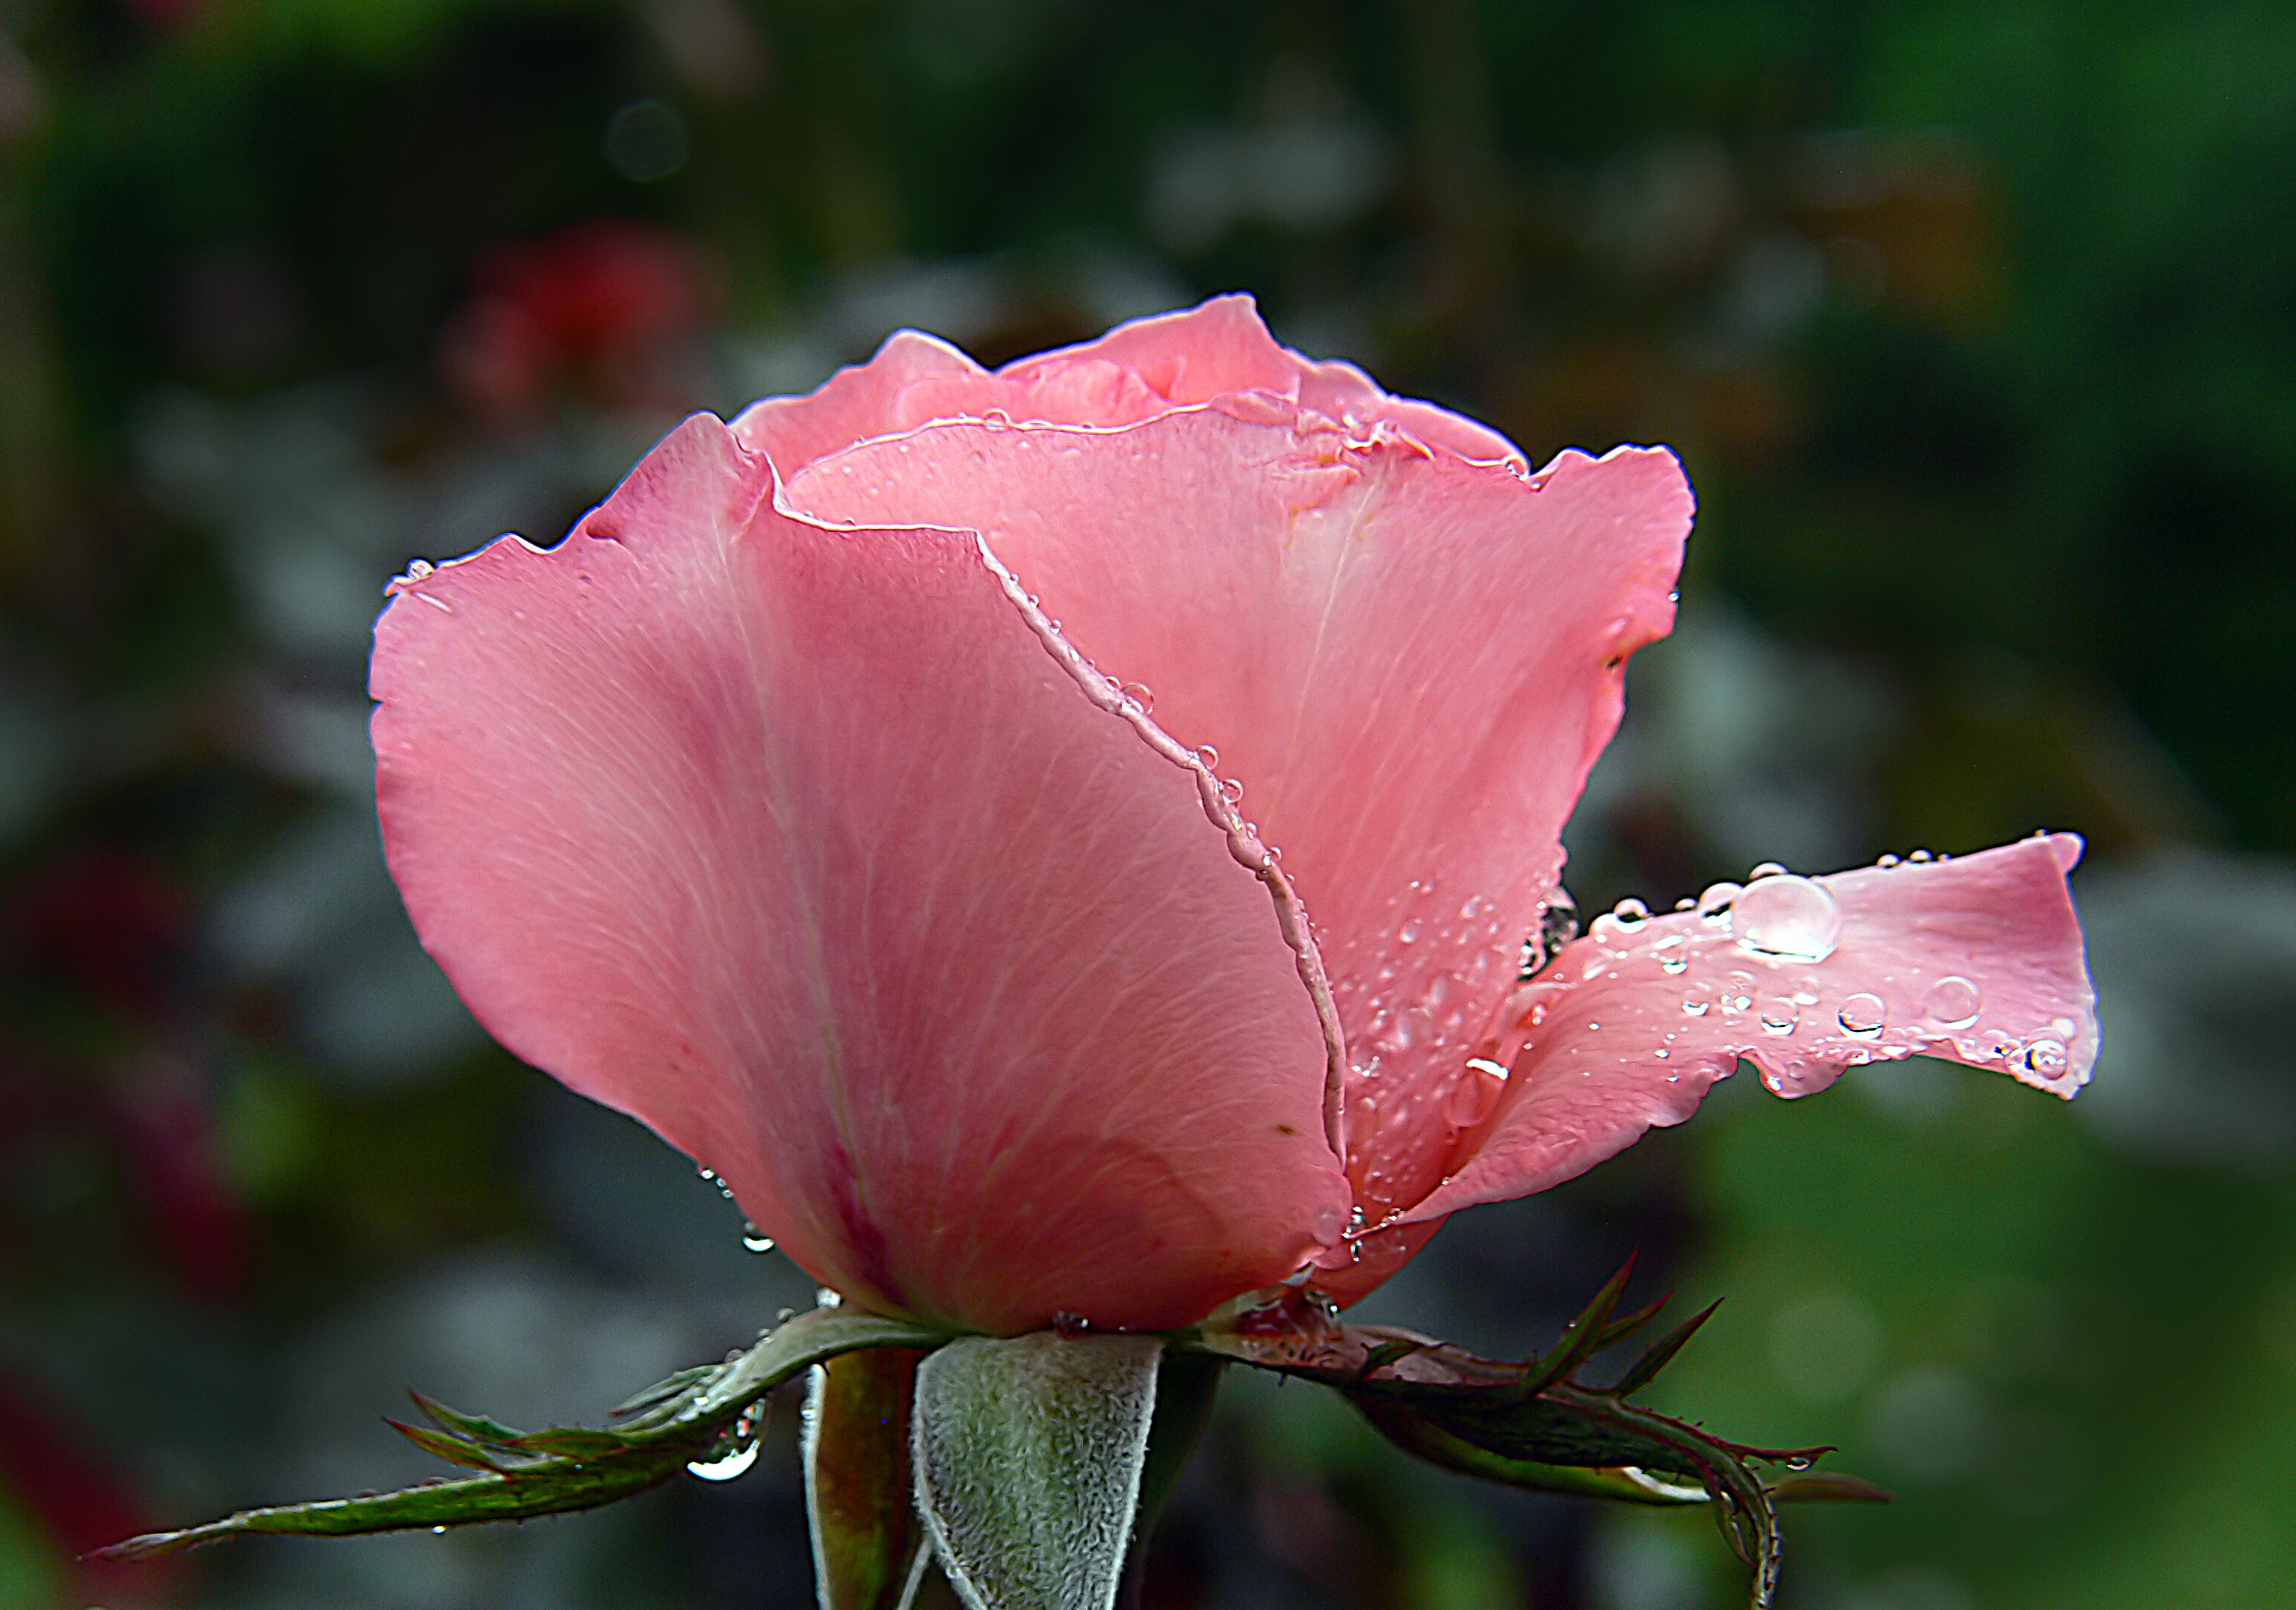
blossom, plant, flower, petal, floral, rose, red, botany, pink, flora, flowers, roses, publicdomain, gardening, shrub, blooms, raindropsonroses, aftertherain, pinkrose, paddystephensrose, wateronroses, macro photography, flowering plant, garden roses, rose family, plant stem, land plant